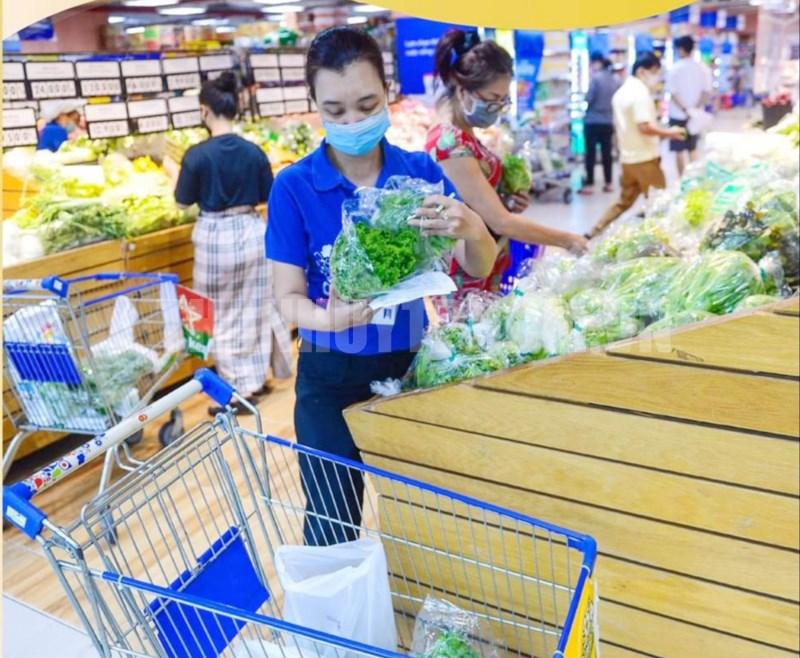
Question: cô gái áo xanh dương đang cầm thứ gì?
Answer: một búp rau